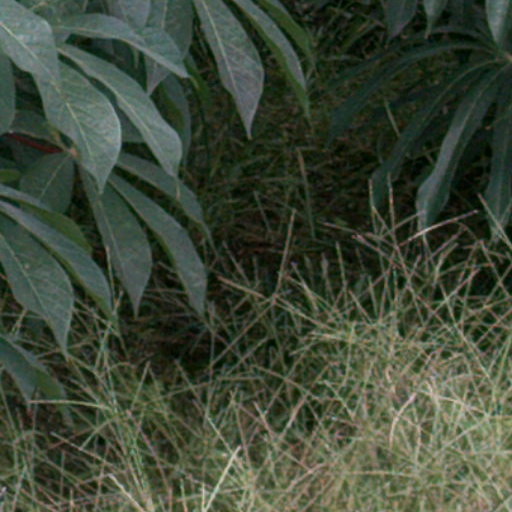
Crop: cassava